The Immaculate Room

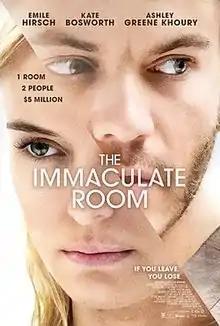
Theatrical release poster

The Immaculate Room is a 2022 American psychological thriller film written and directed by Mukunda Michael Dewil. The film stars Emile Hirsch, Kate Bosworth, Ashley Greene, and M. Emmet Walsh.